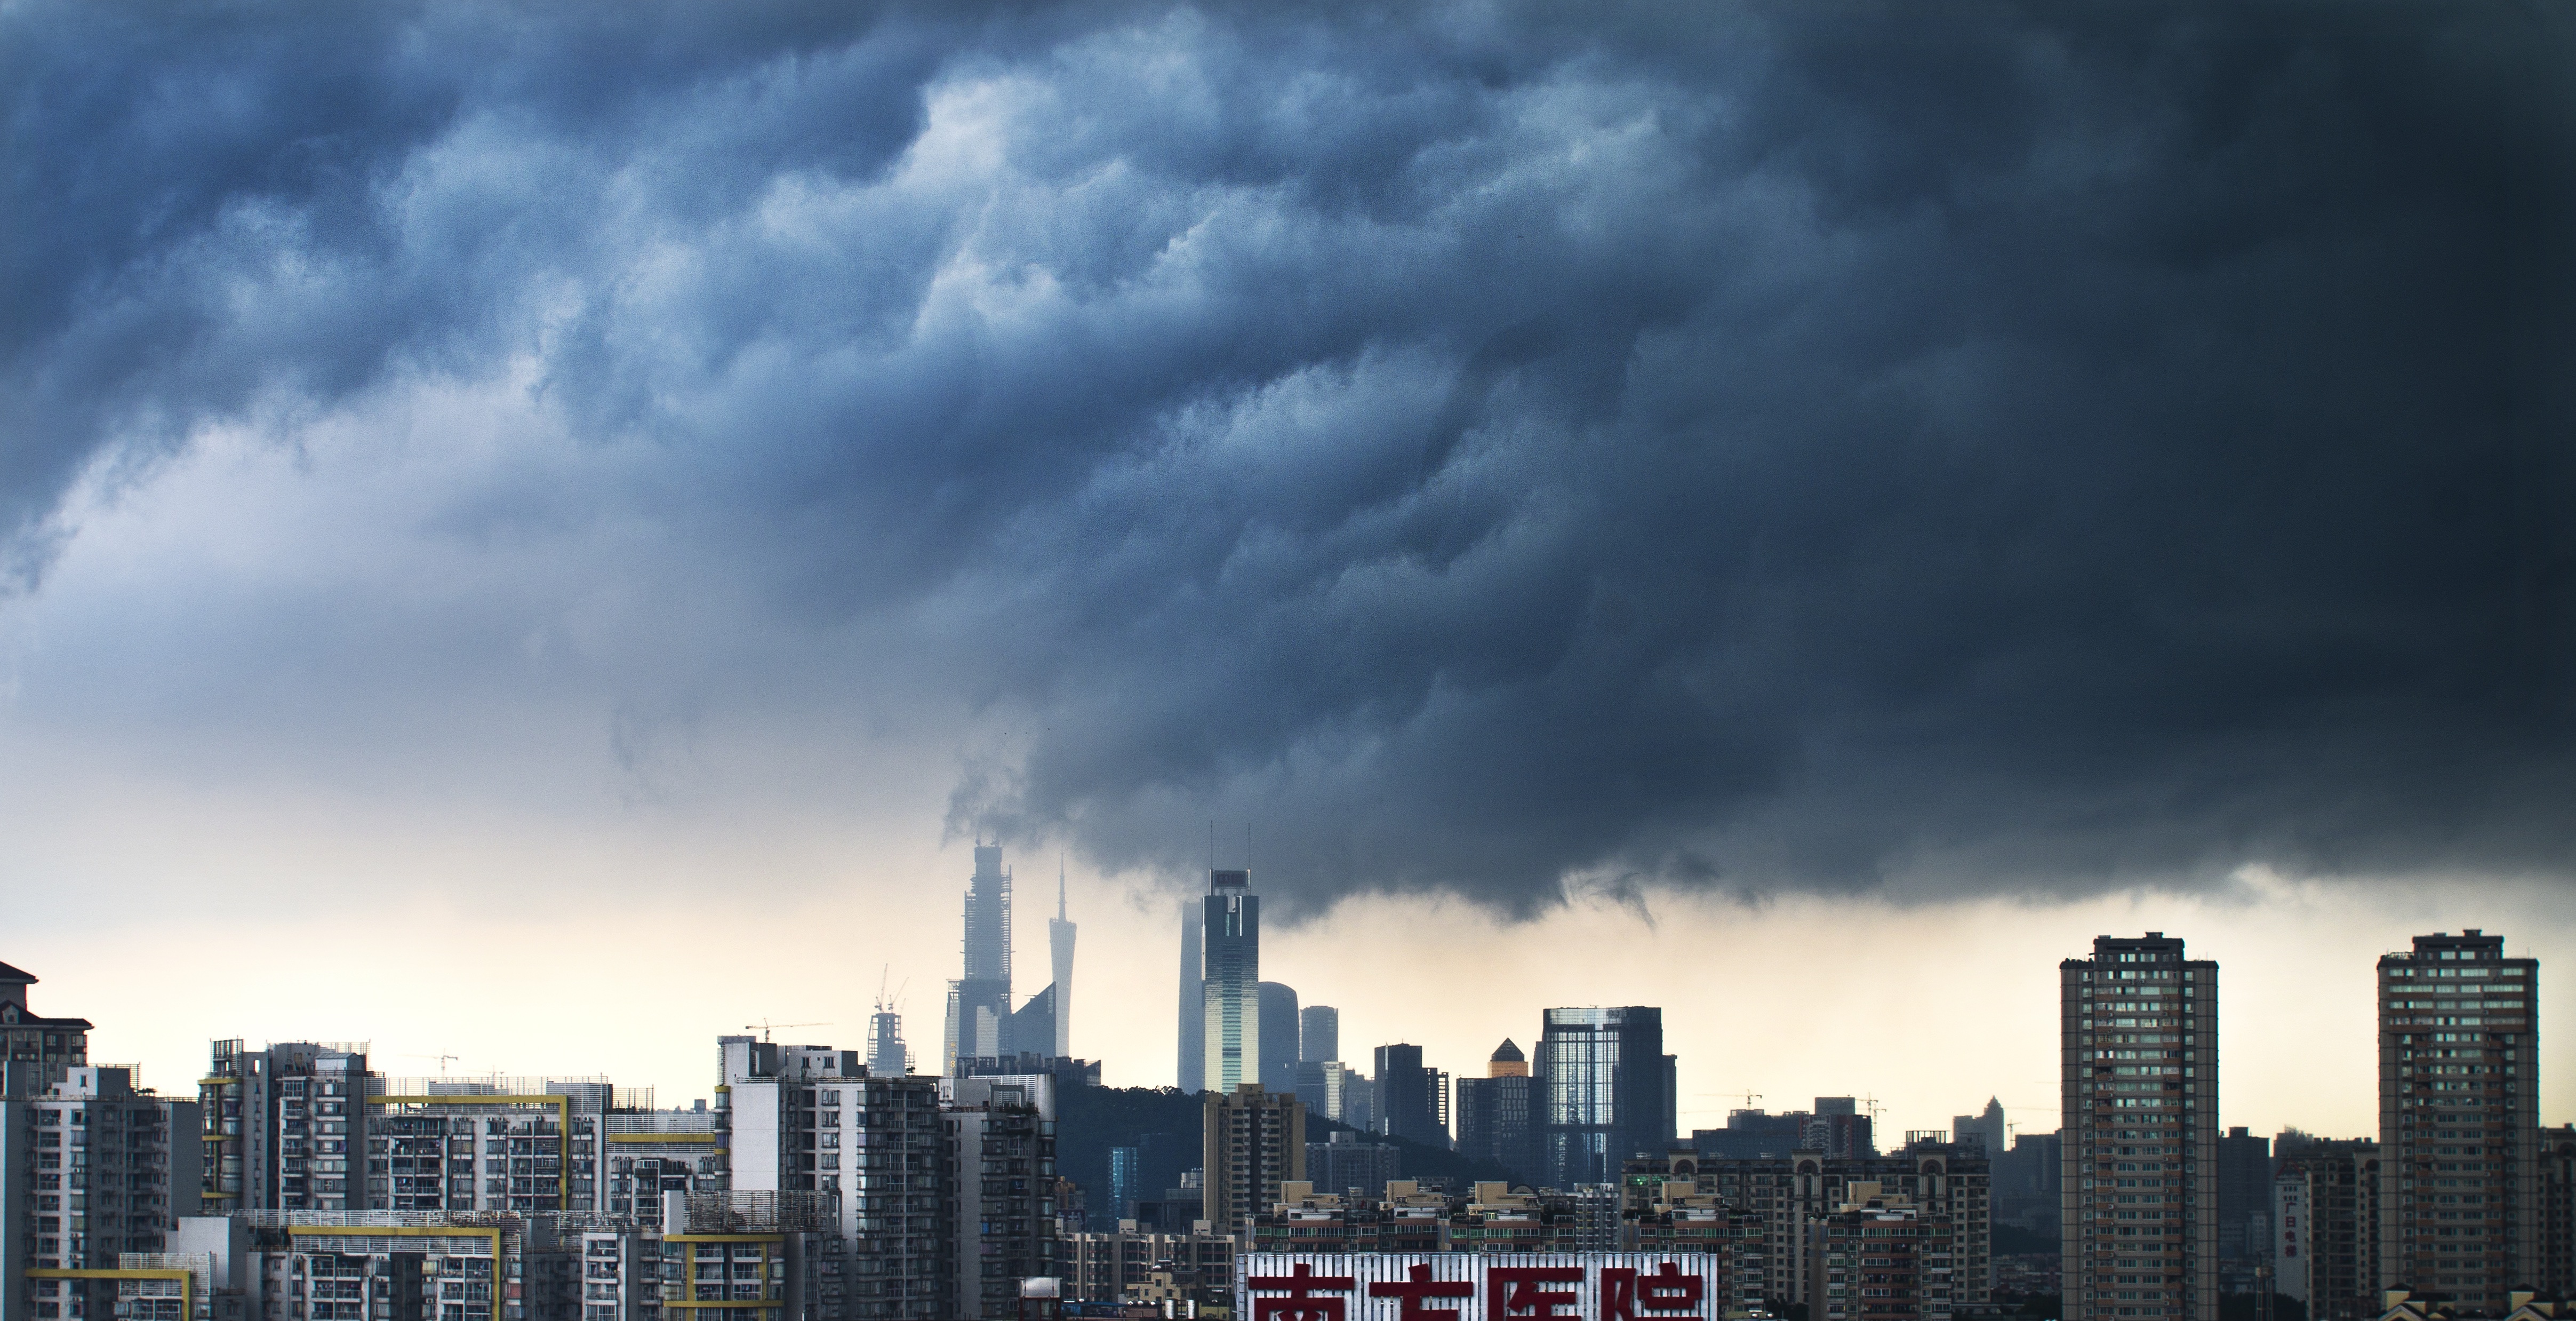
horizon, cloud, sky, skyline, city, atmosphere, cityscape, dusk, weather, storm, thunder, canton, rainstorm, the scenery, meteorological phenomenon